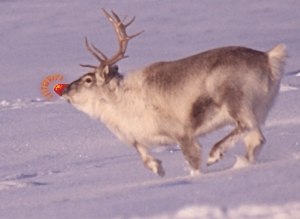
Rensdyret Rudolf
Rudolf med den røde tud.
Rensdyret Rudolf er Julemandens mest kendte rensdyr og blev skabt af Robert L. May i 1939 som det niende rensdyr. Historien om Rudolf blev første gang udgivet af stormagasinkæden Montgomery Ward, der delte et lille hæfte med en historie ud til sine kunder. Bogen om Rudolf blev oversat til dansk omkring 1950.